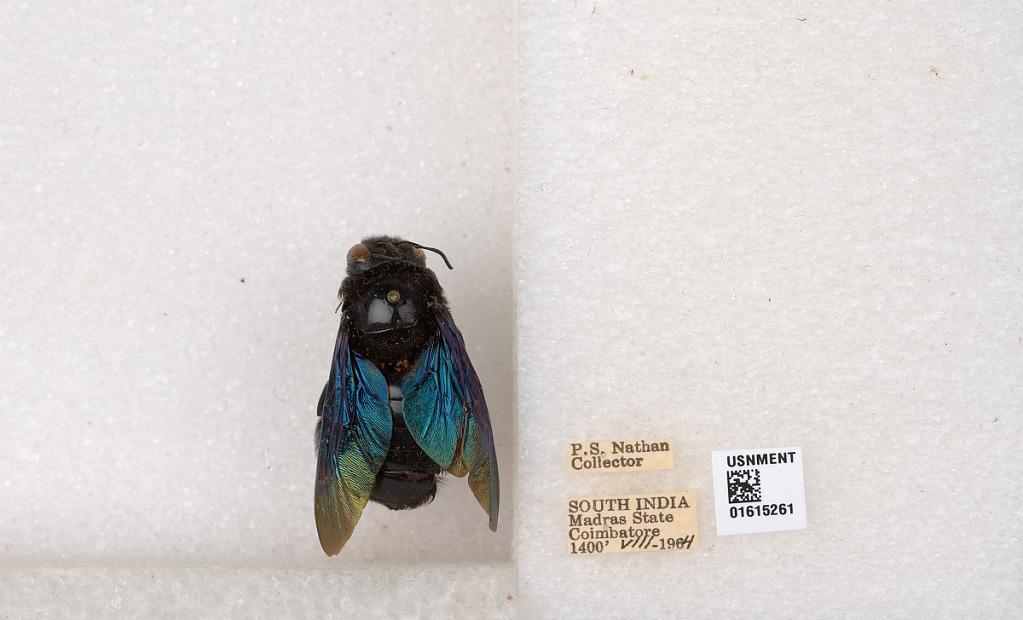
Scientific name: Xylocopa (Biluna) auripennis auripennis Lepeletier
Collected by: P. Nathan
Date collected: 1964-8-1
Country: India
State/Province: Tamil Nadu
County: Coimbatore
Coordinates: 10.9955, 76.9034